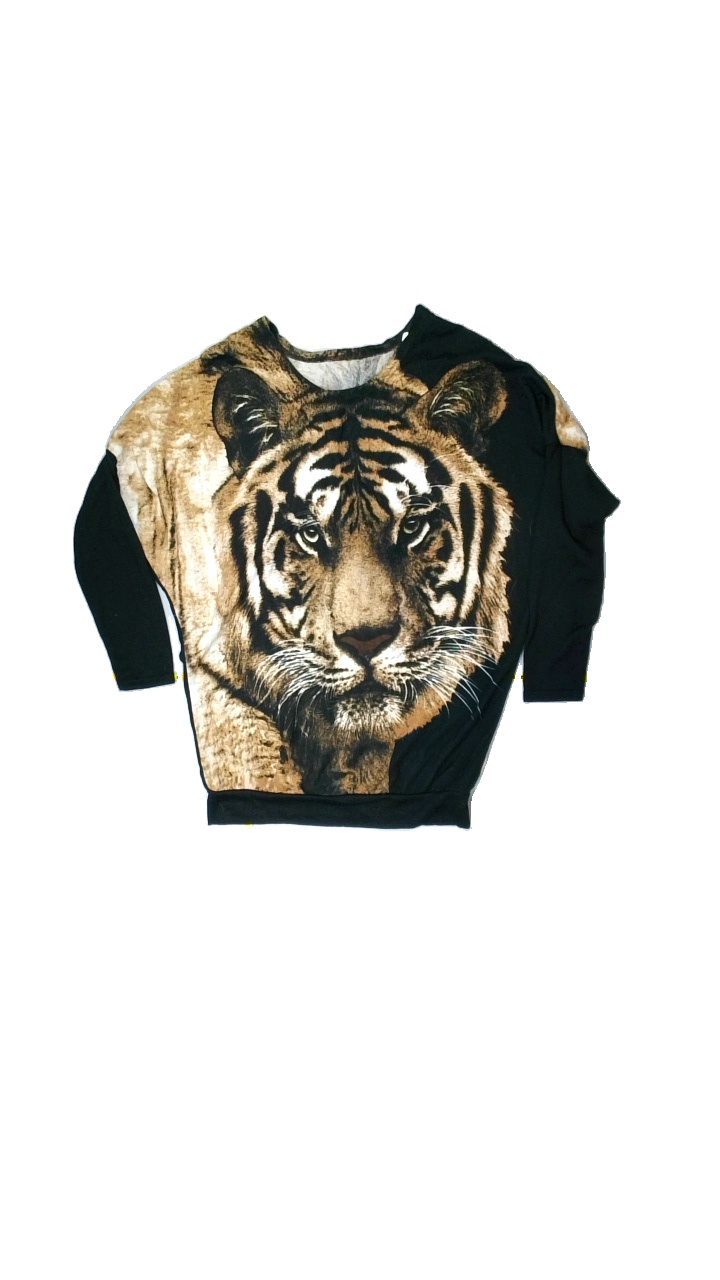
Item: Sweater (Ladies)
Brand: Missing
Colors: Multicolor
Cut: Loose, C-collar
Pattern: Animal print
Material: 100% polyester
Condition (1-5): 5
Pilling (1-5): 5
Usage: Reuse
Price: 100-150